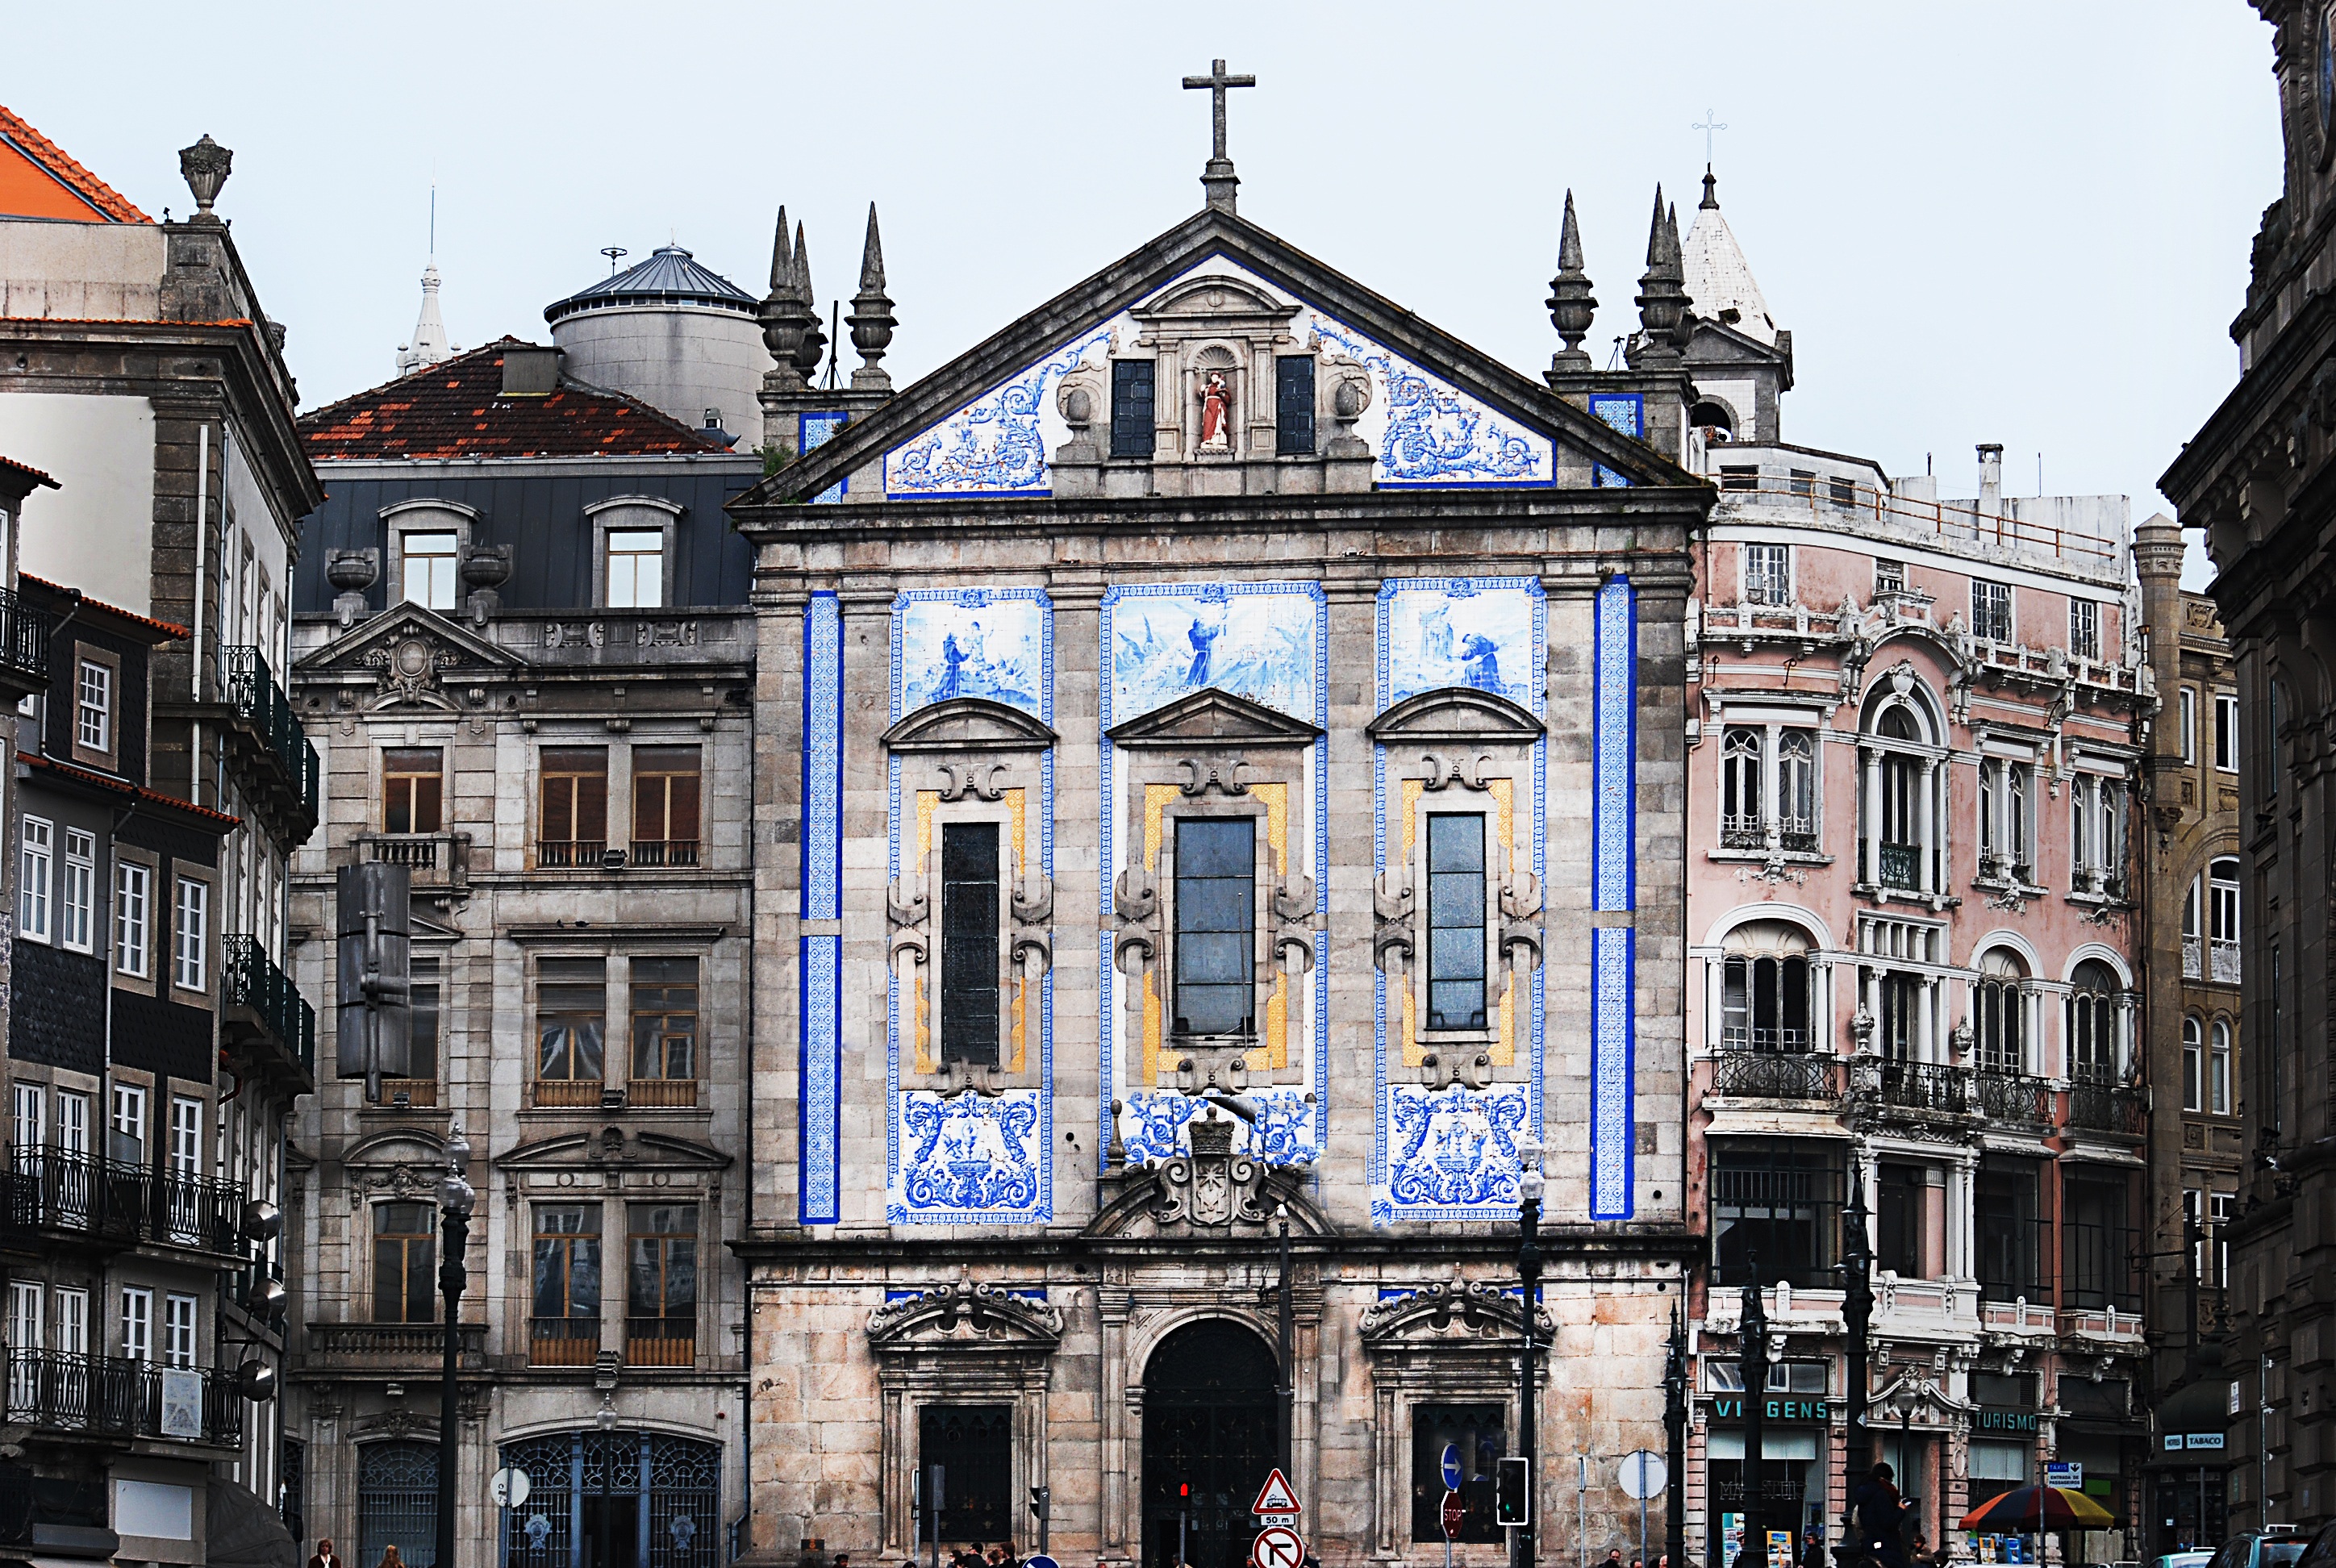
architecture, street, house, town, building, city, cityscape, downtown, landmark, facade, tourism, old building, waterway, old house, portugal, porto, metropolis, neighbourhood, tours, urban area